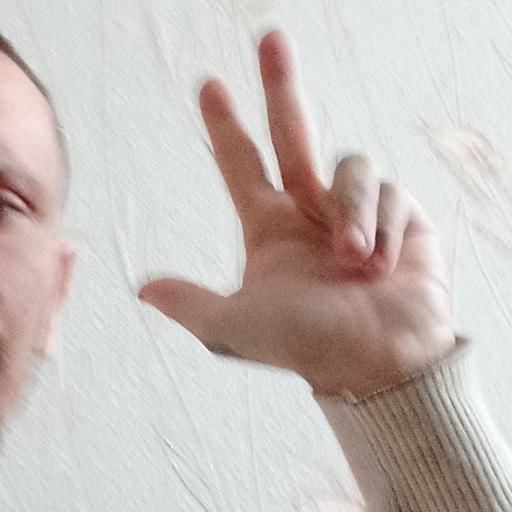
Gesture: three2